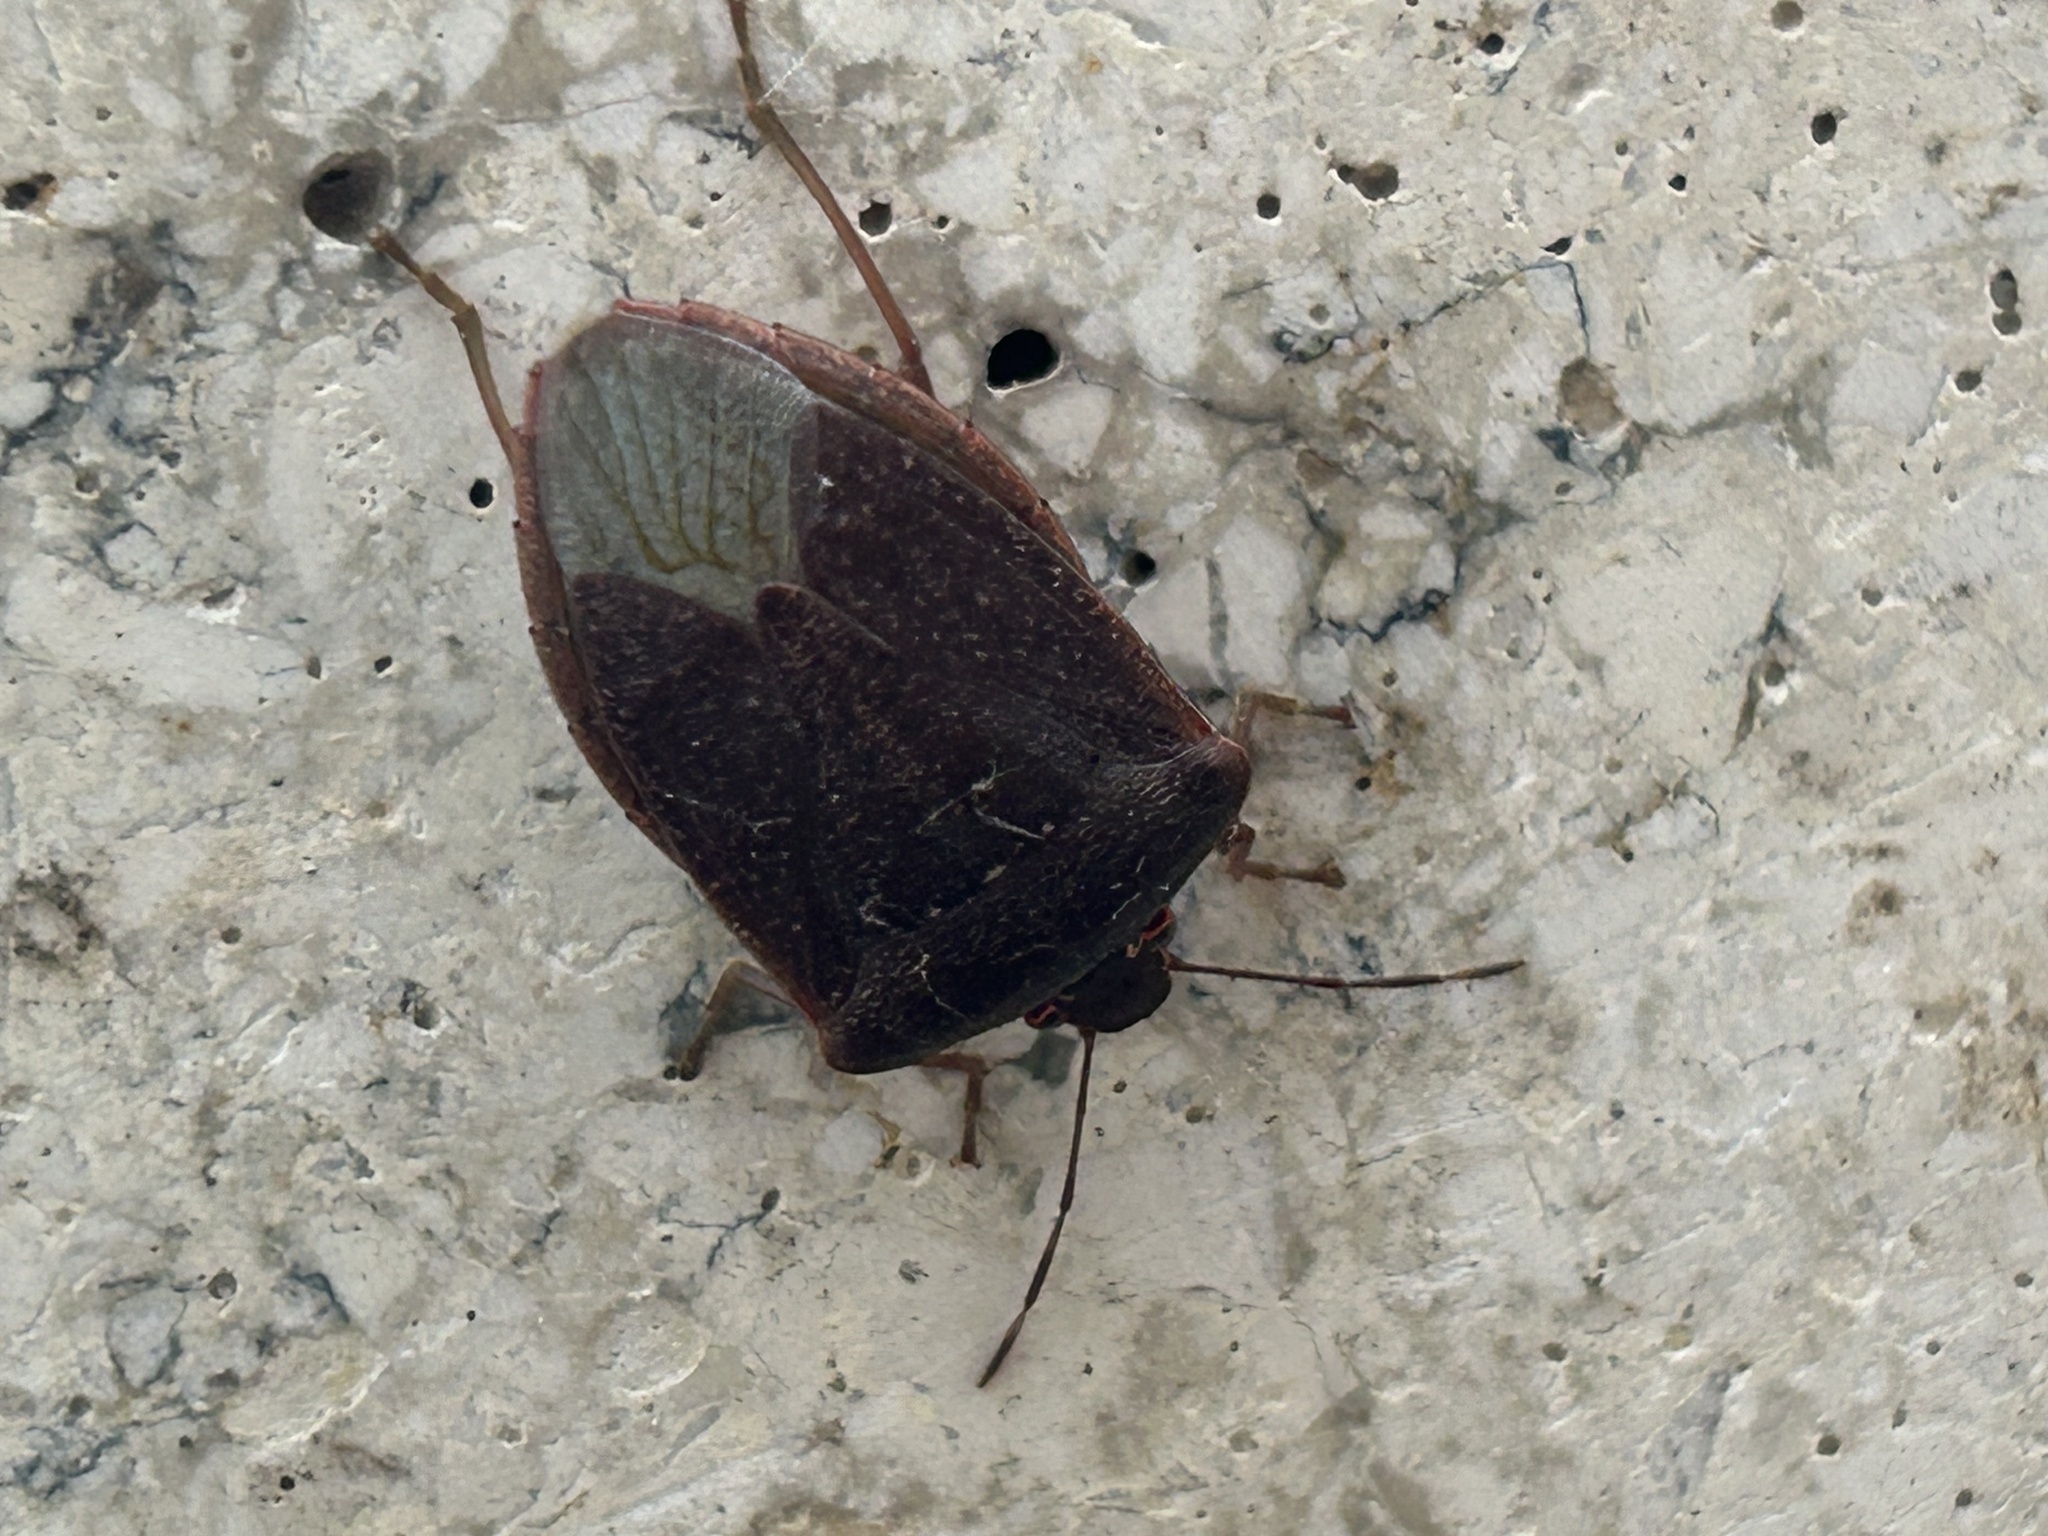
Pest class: stink_bug